Nanmenkou station

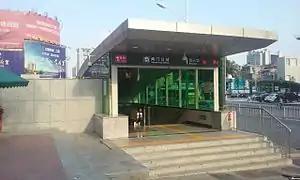
Entrance No. 1 of Nanmenkou Station

Nanmenkou station is a subway station in Tianxin District, Changsha, Hunan, China, operated by the Changsha subway operator Changsha Metro. It entered revenue service on June 28, 2016.